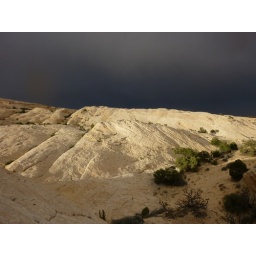
The evening sun came out and turned the slickrock a brilliant, creamy white against the background of the storm clouds